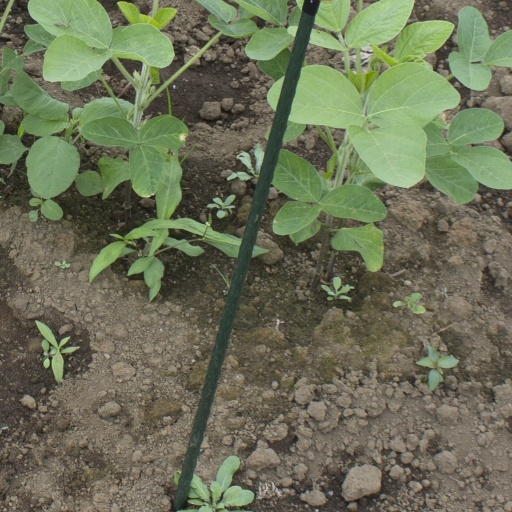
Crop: soybean